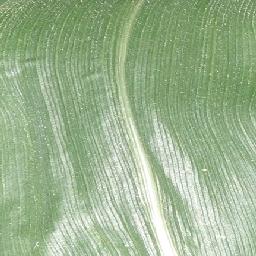
Label: Corn_(Maize)___Healthy